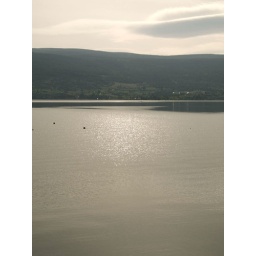
Beautiful clouds over the mountains over Okanagan Lake.